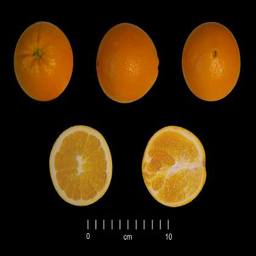
Label: peels